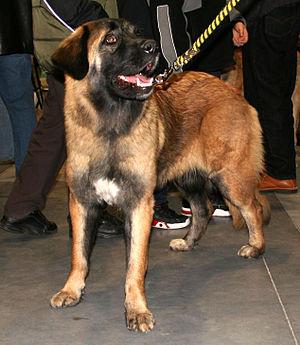
Le chien de la Serra da Estrela, également appelé chien de montagne portugais est une race de chiens originaire des montagnes de la Serra da Estrela au Portugal. D'origine inconnue, la race est cependant considérée comme l'une des plus anciennes du Portugal. Elle est très populaire au Portugal où elle représente la première race en termes d'inscriptions au registre d'élevage.